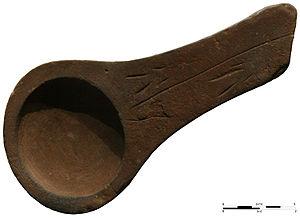
Lampe à graisse (à graisse de rennes, précisément) trouvée dans la grotte de Lascaux à Montignac, Dordogne, Aquitaine, France. Époque Magdalénienne, il y a 17
L'éclairage est l'ensemble des moyens qui permettent à l'homme de doter son environnement des conditions de luminosité qu'il estime nécessaires à son activité ou son agrément. Une chronologie des techniques d'éclairage s'attache éventuellement à décrire :
Une lampe à huile est une lampe dont le combustible est de la graisse animale, de l'huile végétale, ou encore de l'huile minérale.
André Glory est un prêtre, archéologue, spéléologue et préhistorien français.
La grotte de Lascaux, située sur la commune de Montignac-Lascaux en Dordogne, dans la vallée de la Vézère, en France, est l'une des plus importantes grottes ornées du Paléolithique par le nombre et la qualité esthétique de ses œuvres. Elle est parfois surnommée « la chapelle Sixtine de l'art pariétal » ou « chapelle Sixtine du Périgordien » selon une expression attribuée à Henri Breuil qui la nomme également « Versailles de la Préhistoire » ou « Altamira française ».